Question: Please indicate a possible affordance area of the boxing_punching_bag that can be used for striking
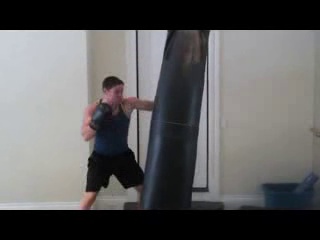
Answer: [140, 33, 210, 205]